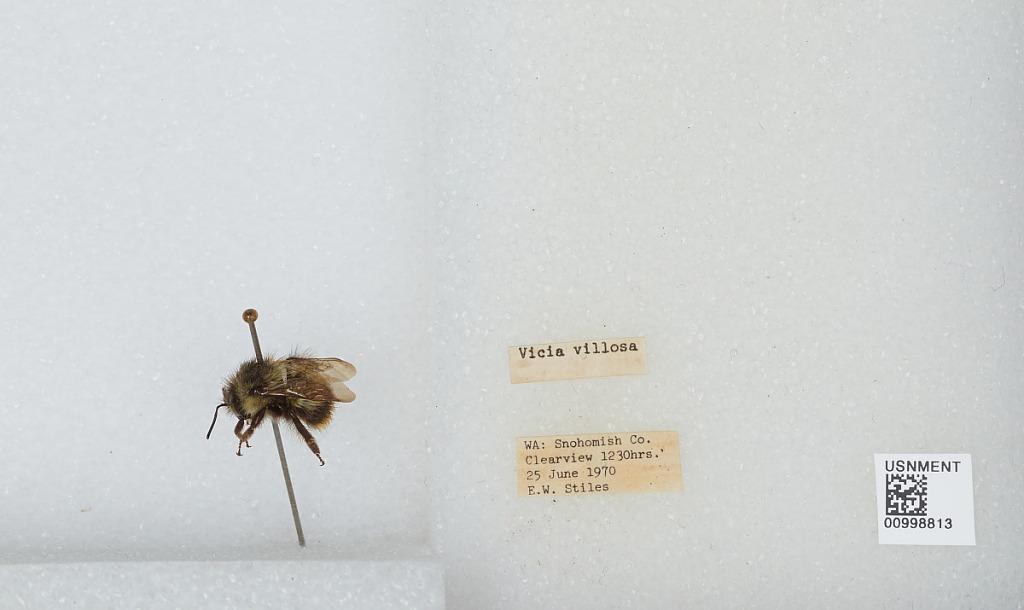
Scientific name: Bombus (Pyrobombus) mixtus Cresson
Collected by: E. Stiles
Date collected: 1970-6-25
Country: United States
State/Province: Washington
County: Snohomish
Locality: Clearview
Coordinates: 47.8292, -122.145